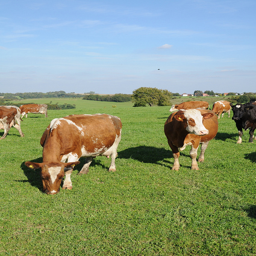
A herd of cattle grazing on a lush green field.
A group of cows walking through the grass .
A group of cows grazing in a grass field.
Two brown cows grazing in an open field.
Brown and white cows eat in a pasture